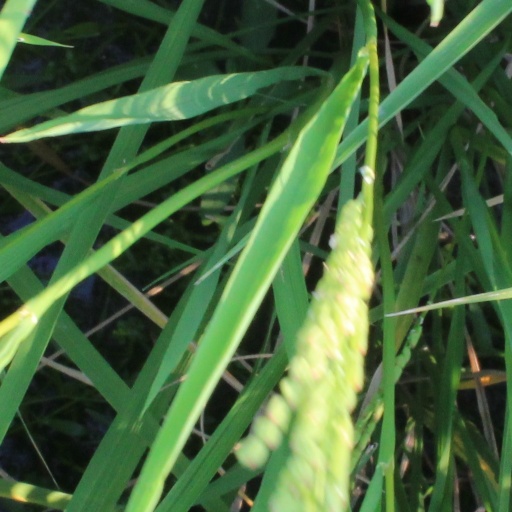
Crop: rice